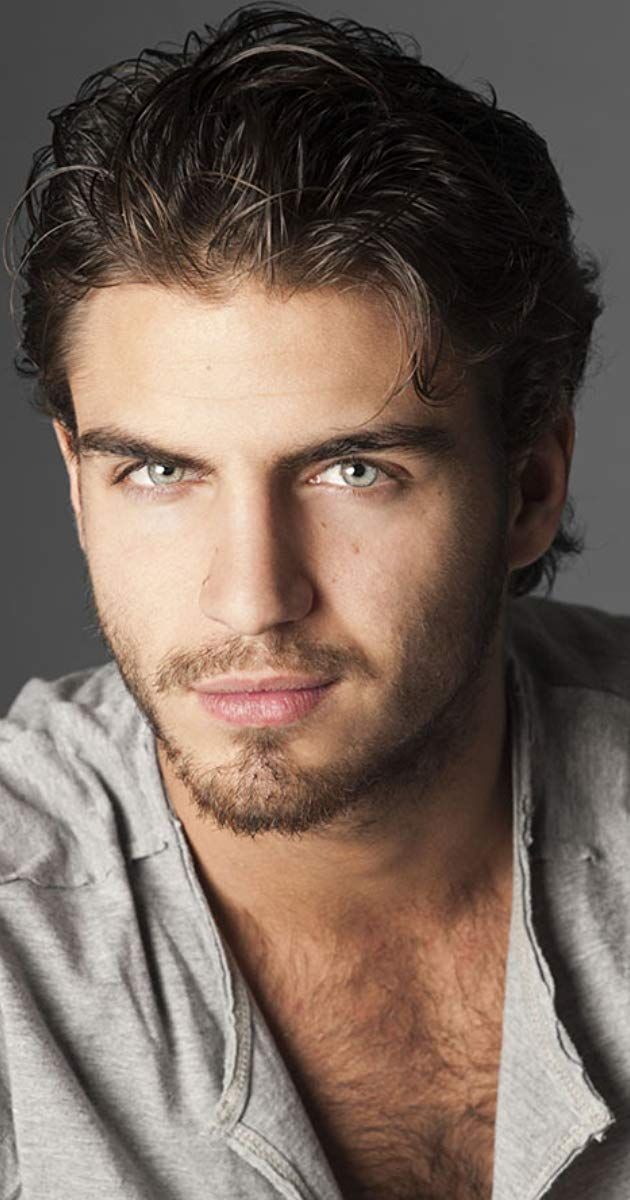
Gender: men